Elegy to the Memory of an Unfortunate Lady

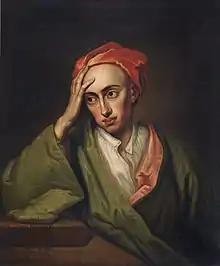
Portrait of Pope by Godfrey Kneller

Readers' reactions to this work have been varied, and some have offered severe criticisms. John Wesley in "Thoughts on the Character and Writings of Mr. Prior" (1782) compared the poet Matthew Prior with Pope, mostly to the detriment of the latter; in this essay, Wesley says of Pope: